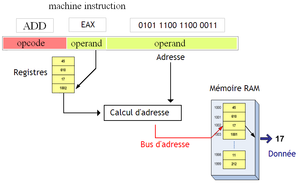
Indexed absolute
Les modes d'adressage sont un aspect de l'architecture des processeurs et de leurs jeux d'instructions. Les modes d'adressage définis dans une architecture régissent la façon dont les instructions en langage machine identifient leurs opérandes. Un mode d'adressage spécifie la façon dont est calculée l'adresse mémoire effective d'un opérande à partir de valeurs contenues dans des registres et de constantes contenues dans l'instruction ou ailleurs dans la machine.